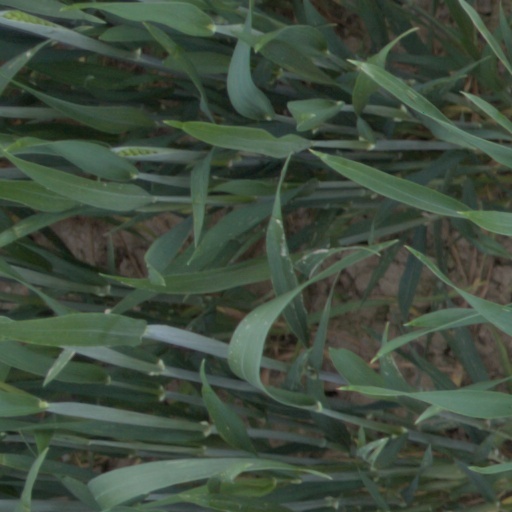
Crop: wheat